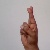
The image shows a hand gesture representing the letter 'R' in Indian Sign Language.